Michael Maertens

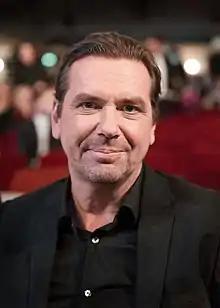
Maertens in 2016

Michael Maertens (born 30 October 1963) is a German actor. He appeared in more than forty films since 1988. His grandfather Willy Maertens was also an actor.